Patrick McGilligan (Fine Gael politician)

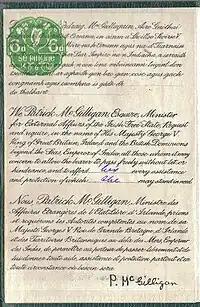
Request page of Irish Free State passport (issued 1930). ""We, Patrick McGilligan, Esquire, Minister for External Affairs of the Irish Free State, Request and require, in the name of His Majesty George V. King of Great Britain, Ireland and the British Dominions beyond the Seas, Emperor of India, all those whom it may concern to allow the bearer to pass freely etc.""

In 1927, McGilligan was appointed as Minister for External Affairs, following the assassination of Kevin O'Higgins by the anti-Treaty elements of the IRA, in revenge for O'Higgins' support for the execution of Republican prisoners during the Irish Civil War (1922–23). In this position, he was hugely influential at the Committee on the Operation of Dominion Legislation and at the Imperial Conference in 1930 (jointly with representatives of Australia, Canada, New Zealand, South Africa and the United Kingdom). The Statute of Westminster that emerged from these meetings gave greater power to dominions in the Commonwealth like the Irish Free State.